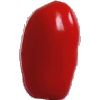
Label: Tomato 2